History of the American Civil Liberties Union

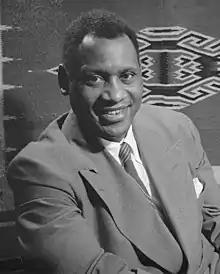
In the 1950s, the ACLU chose not to support Paul Robeson and other leftist defendants, a decision that would be heavily criticized in the future.

During the early 1950s, the ACLU continued to steer a moderate course through the Cold War. When singer Paul Robeson was denied a passport in 1950, even though he was not accused of any illegal acts, the ACLU chose not to defend him. The ACLU later reversed their stance and supported William Worthy and Rockwell Kent in their passport confiscation cases, which resulted in legal victories in the late 1950s.